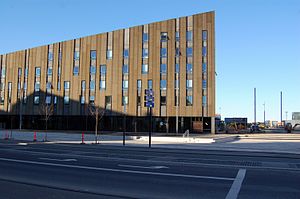
Aalborg / Kultur og seværdigheder / Havnefronten / Musikkens Hus-området
Larsen Waterfront
Larsen Waterfront, ungdomsboliger i Aalborg
Aalborg eller Ålborg er en by i Region Nordjylland med 117.351 indbyggere, som derfor er Danmarks fjerdestørste by. Aalborg er Byregion Aalborgs hovedby og betegnes som værende Nordjyllands hovedstad. Aalborg Kommune er Danmarks tredjestørste målt på befolkningstal, og opstod i sin nuværende form 1. januar 2007 ved en sammenlægning af Aalborg Kommune og nabokommunerne Hals, Nibe og Sejlflod.